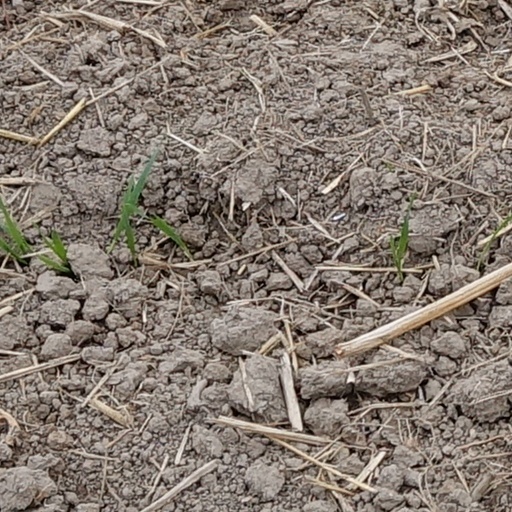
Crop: wheat